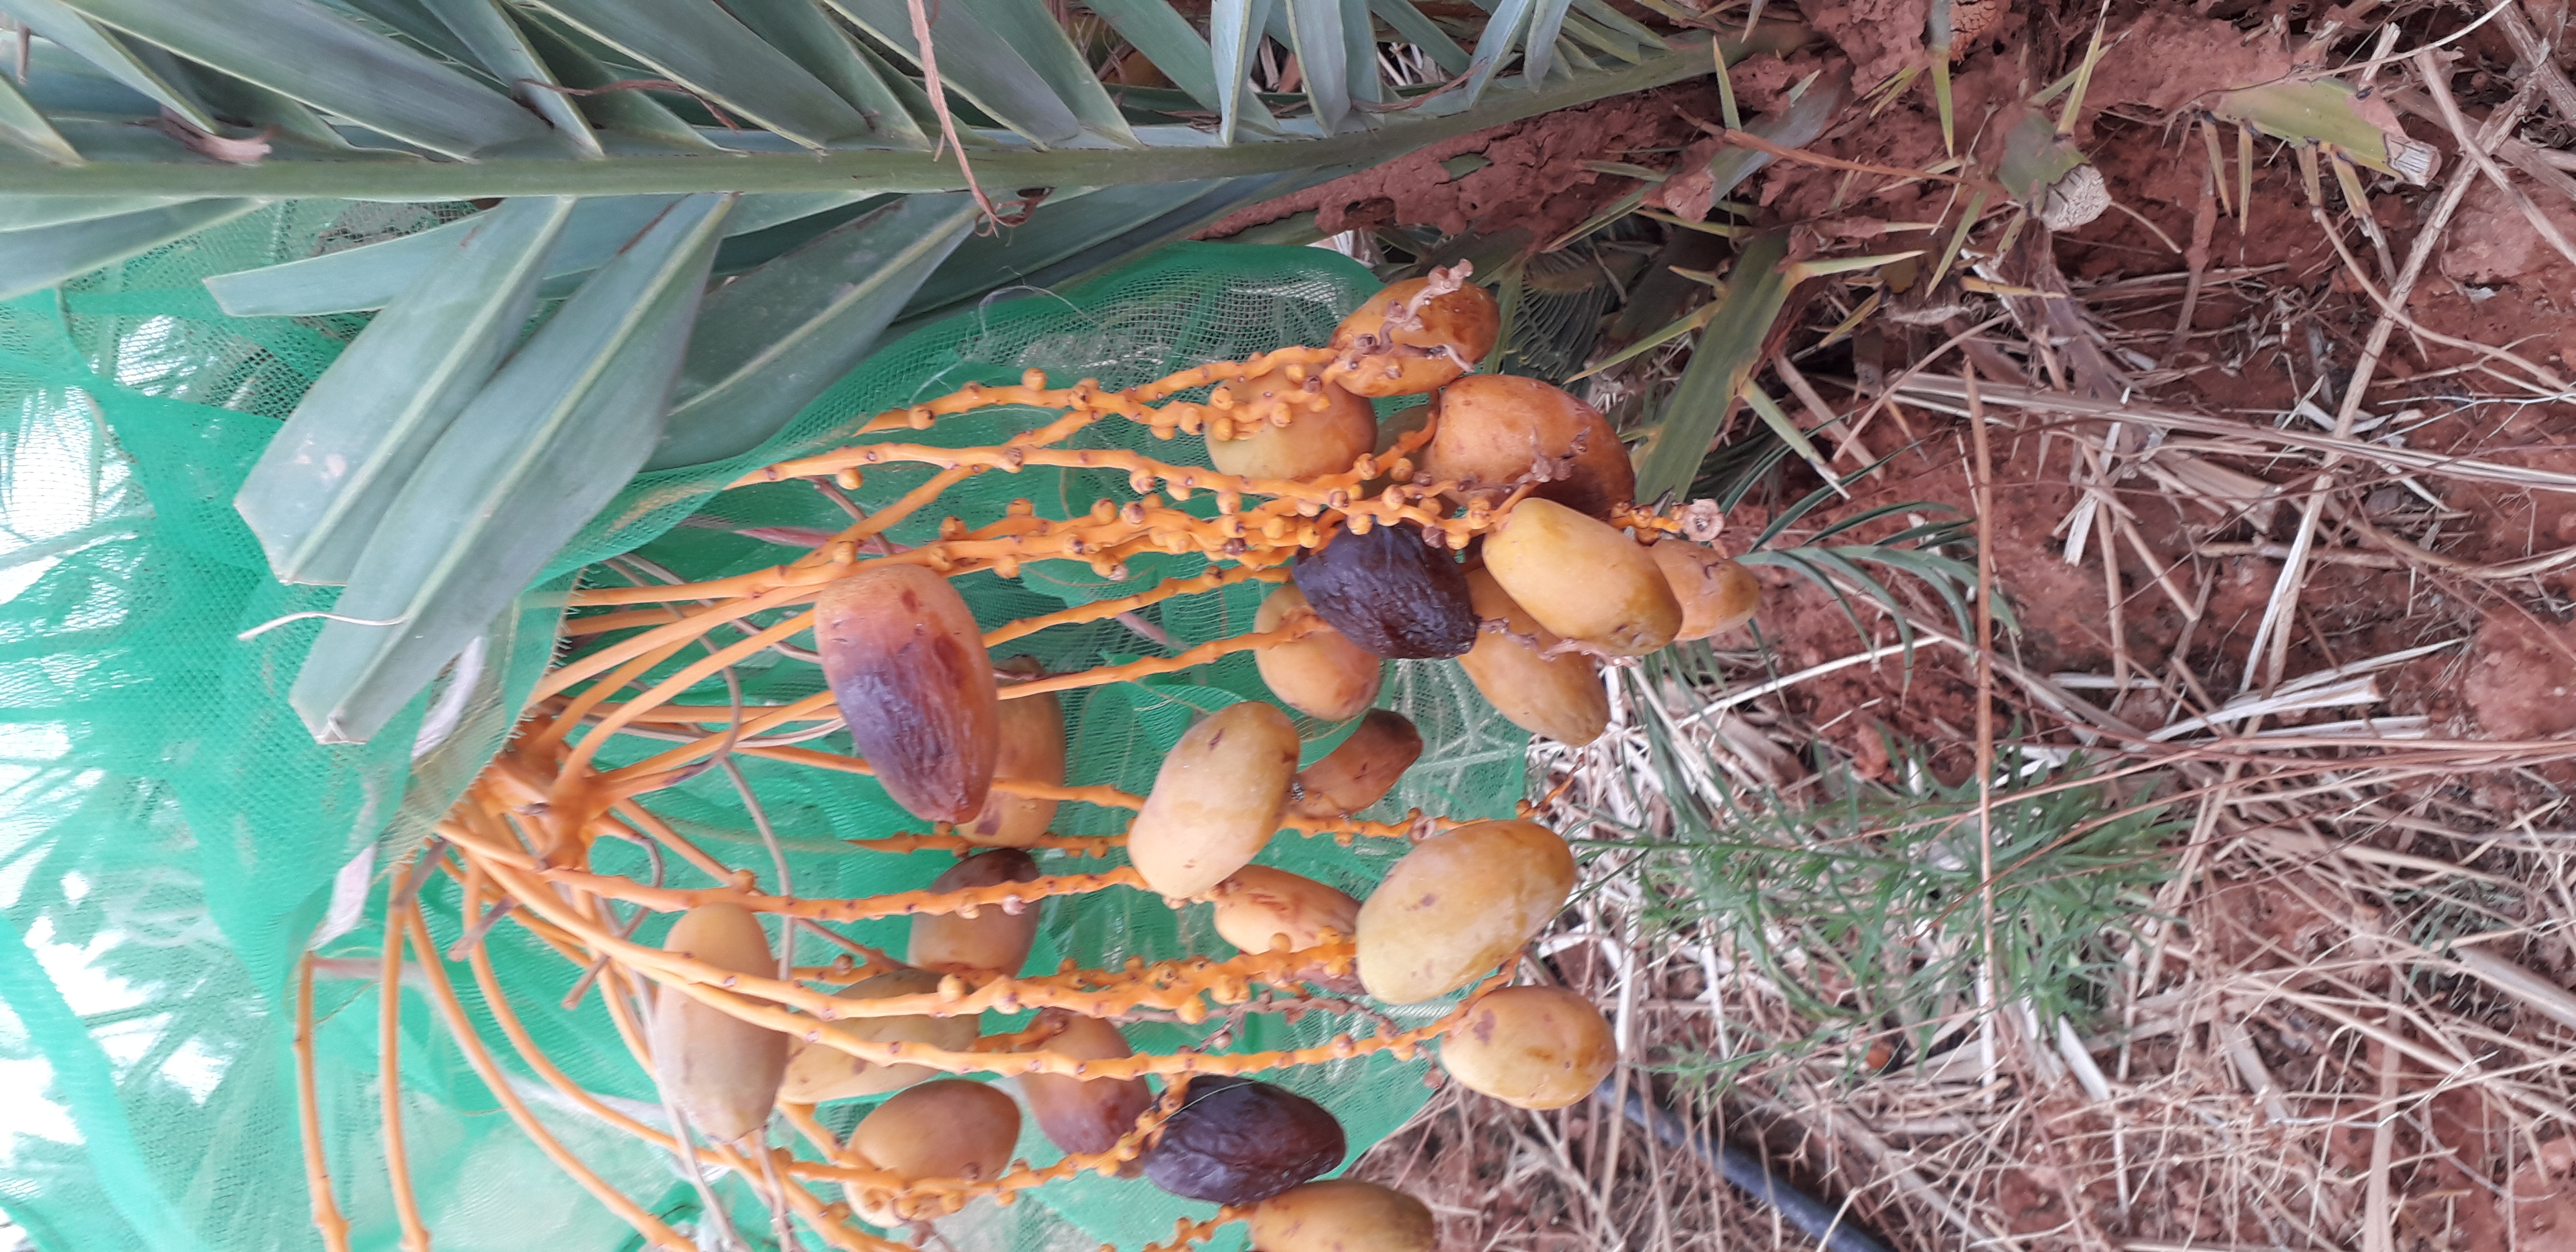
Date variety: Boumajhoul